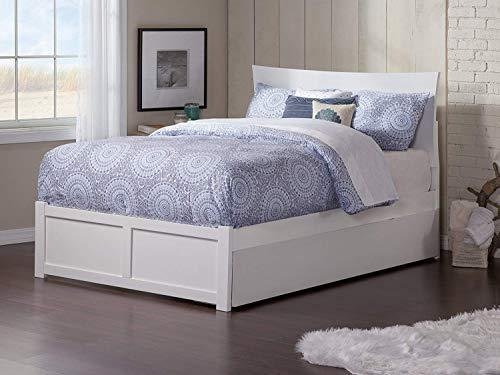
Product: Atlantic Furniture Metro Platform Bed with Flat Panel Footboard and Twin Size Urban Trundle, Full, White
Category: Home & Kitchen | Furniture | Bedroom Furniture | Beds, Frames & Bases | Beds
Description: Sliding 8" twin size trundle to accommodate guests.
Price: $99.00 $99.00
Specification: ASIN:B00AZDXTXW|ShippingWeight:173pounds|DateFirstAvailable:July26,2005